Weltmeister M7

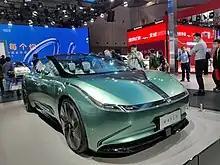
Weltmeister Maven Concept front

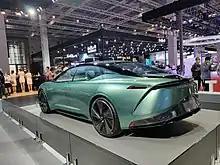
Weltmeister Maven Concept rear

In May 2020, the Chinese company WM Motor presented a prototype of its first flagship electric limousine in the form of the Weltmeister Maven Concept, with plans to implement it into production next year. The production car called Weltmeister M7 was presented in November 2021.